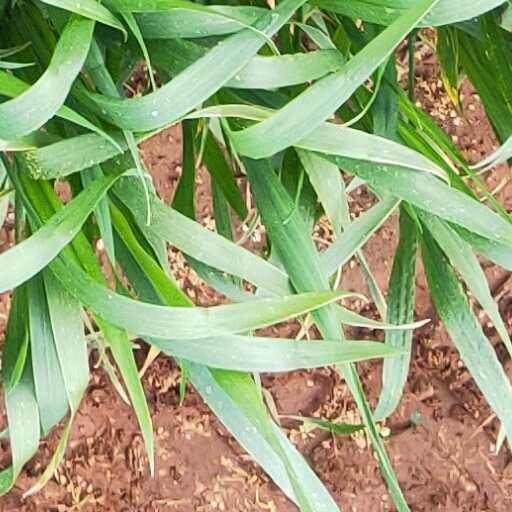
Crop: wheat